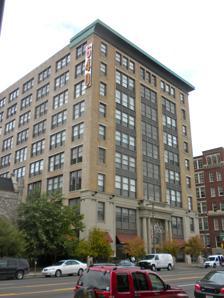
Building: Mulford Building
Country: United States of America
Year built: 1913
United States historic place Mulford Building U.S. National Register of Historic Places Mulford Building, August 2010 Show map of Philadelphia Show map of Pennsylvania Show map of the United States Location 640 N. Broad St., Philadelphia, Pennsylvania Coordinates 39°57′57″N 75°10′26″W / 39.96583°N 75.17389°W / 39.96583; -75.17389 Area less than one acre Built 1912–1913 Architect Charles Balderston Architectural style Classical Revival NRHP reference No. 04000882 Added to NRHP August 20, 2004 The Mulford Building is an historic, American, light manufacturing, loft building that is located in the Spring Garden neighborhood of Philadelphia, Pennsylvania . It was added to the National Register of Historic Places in 2004. History and architectural features Built between 1912 and 1913, this historic structure is a nine-story, steel-frame building that is clad in brick. Designed in the Classical Revival style, it measures 400 by 100 feet (122 by 30 m). A four-story addition was built in 1934. It originally housed clothing manufacturers, until purchased by the H. K. Mulford Company , pharmaceutical manufacturers, in 1918, which occupied the building until 1963, after which it again housed clothing manufacturers. It was added to the National Register of Historic Places in 2004. References